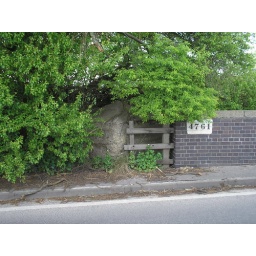
One of three anti-tank block cubes located by the A329 road bridge crossing the railway . Between Cholsey and Moulsford.